List of NYU Violets head football coaches

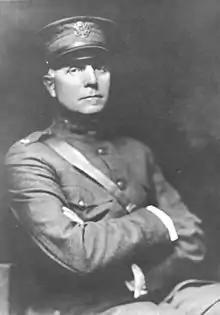
John A. Hartwell was the first head coach at NYU and played on the 1891 national championship team at Yale.

The NYU Violets football program was a college football team that represented New York University. The team was independent of any conference but was a part of the National Collegiate Athletic Association. The team had 24 head coaches during its time of operations and had its first recorded football game in 1894. The final coach was Hugh Devore who first took the position for the 1950 season and concluded with the end of the 1952 season.